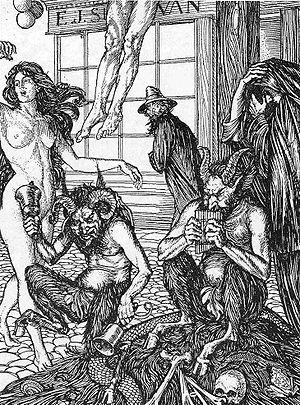
La Maison d'Âpre-Vent, premier des grands romans panoramiques de Charles Dickens, publié entre mars 1852 et septembre 1853, a pour première originalité d'utiliser deux narrateurs, l'un à la troisième personne, rendant compte des démêlés de la loi et du beau monde, l'autre à la première, incarné par Esther Summerson qui raconte son histoire personnelle. Par le stratagème de la double narration, que Paul Schlicke juge « audacieux », Dickens lie, tout en les opposant, l'expérience domestique d'Esther aux grands problèmes publics. Le récit d'Esther culmine en la découverte de ses origines : enfant illégitime d'une aristocrate, Lady Dedlock, abandonnée à sa naissance et élevée par une tante malveillante, cette jeune femme reste peu sûre d'elle-même, accueillant avec gratitude la petite considération qu'elle reçoit de la société patriarcale qui l'entoure. Sa situation reflète celle de la communauté tout entière, que minent des privilèges ancestraux faisant fi de ses aspirations et des besoins du peuple, avec des institutions sclérosées vouant les enfants à l'orphelinat et les habitants aux taudis, tandis qu'une prétendue philanthropie asservit plus qu'elle ne libère ses bénéficiaires.